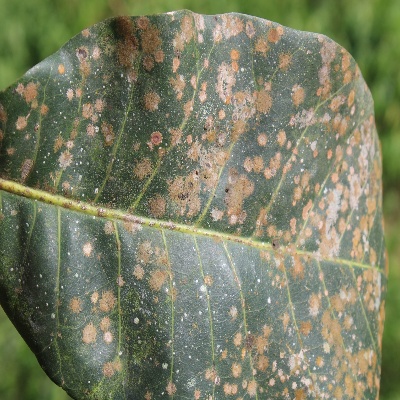
Crop: Cashew
Condition: red rust